Petrosomatoglyph

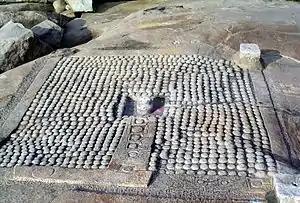

It has been stated that many of the signs or symbols which accompany maze or geometric patterns from sites such as Newgrange in Ireland are identifiable or interpretable as human, the womb (lens symbol), the pubic area (lozenge symbol), fallopian horns (ram's horns), the female form (hour-glass symbol), breasts ("w" or omega symbol), etc. The vesica piscis shape as found on the lid of the Chalice Well at Glastonbury includes an almond- or lozenge-shaped central area that is seen as a possible representation of the female genitals. Meehan does not, however, clearly indicate his sources for these interpretations.